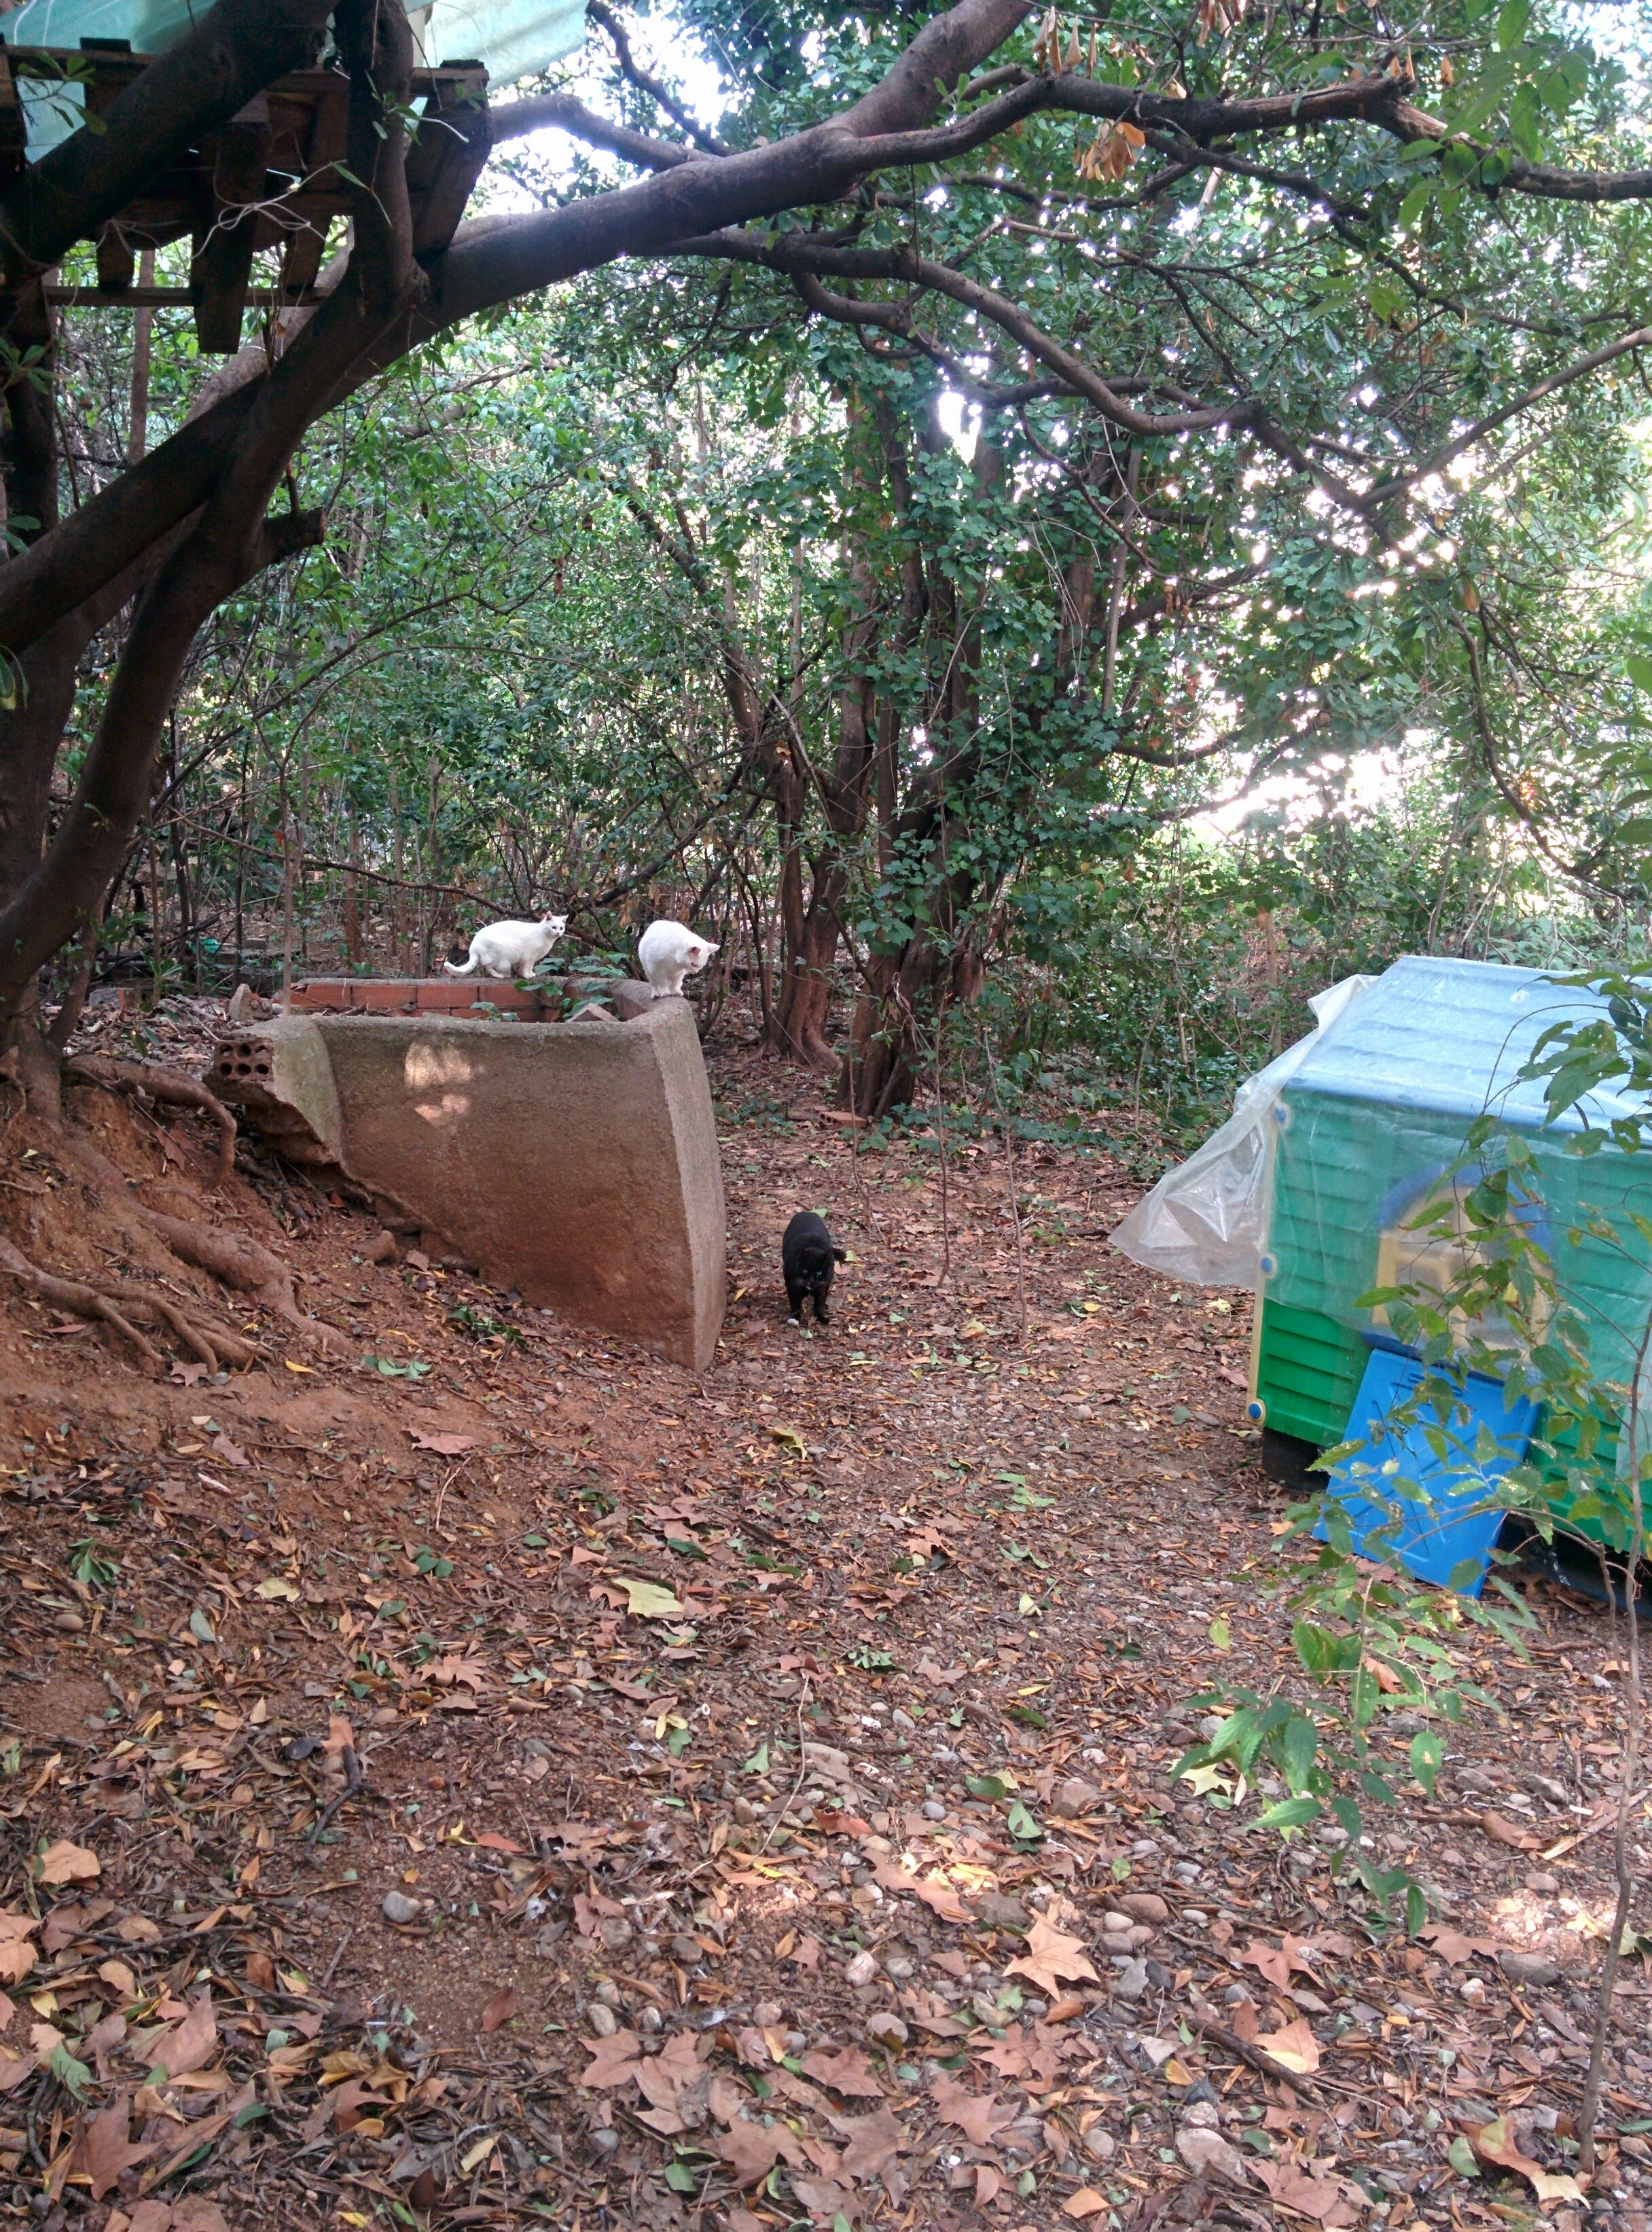
tree, trail, leaf, backyard, soil, garden, woodland, yard